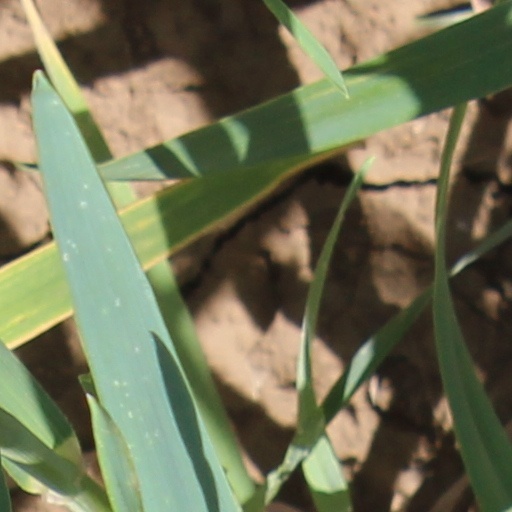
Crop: wheat